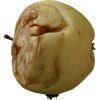
Label: Apple hit 1